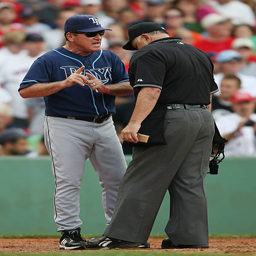
# discusses a call with person in the seventh inning against sports team .